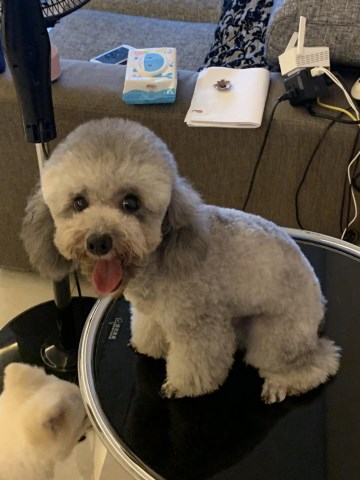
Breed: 2925-n000114-toy_poodle